Fu (character)

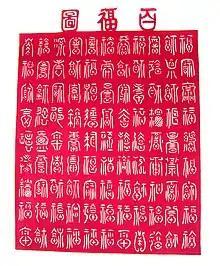
A papercut showing the character written in 100 different ways (11 × 9, plus 1)

The Chinese character, meaning 'fortune' or 'good luck' is represented both as a Chinese ideograph and, at times, pictorially, in one of its homophonous forms. It is often found on a figurine of the male god of the same name, one of the trio of "star gods" , , and .